International availability of McDonald's products

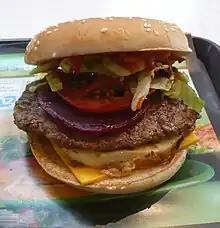
Kiwiburger

Since 2000 Italian McDonald's offers the Crispy McBacon, composed of two beef patties, one slice of cheddar, bacon and a special sauce. In 2014, a variation with chicken has been offered in a limited way. It also began offering "McItaly" items from 2010 to 2017 in a limited period. Products include burger with "100 percent made-in-Italy meat" and various typical Italian ingredients. The company advertises burgers in several European countries as using Italian beef, because Cremonini provides it also in various locations. On May 24, 2013, McDonald's Italia in cooperation with Barilla began offering a pasta salad for a limited period. McCafè, launched in 2005, has also been adapted to Italian taste. From May 2015, the menu included for a limited time the vegetarian burger McVeggie, offered here with no cheese.